Peter Cushing

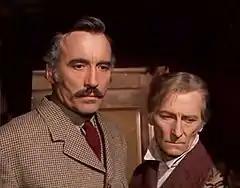
Cushing and his close friend Christopher Lee in "Horror Express" (1972). They starred in twenty-two films together, including three "Dracula" Hammer films.

When Hammer sought to adapt Bram Stoker's classic vampire novel "Dracula", they cast Cushing to play the vampire's adversary Doctor Van Helsing. Cushing envisioned the character as an idealist warrior for the greater good, and studied the original book carefully and adapted several of Van Helsing's characteristics from the books into his performance, including the repeated gesture of raising his index finger to emphasise an important point. Cushing said one of the biggest challenges during filming was not missing whenever he struck a prop stake with a mallet and drove it into a vampire's heart. "Dracula" was released in 1958, with Cushing once again starring opposite Lee, who played the title character, although Cushing was given top billing. During filming, Cushing himself suggested the staging for the final confrontation scene, in which Van Helsing leaps onto a large library table, opens window curtains to weaken Dracula with sunlight, then uses two candlesticks as a makeshift crucifix to drive the vampire into the sunlight. As with the "Frankenstein" film, critics largely disliked "Dracula" because of its violence and sexual content, deeming it inferior to the 1931 Universal version.